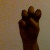
The image shows a hand gesture representing the letter 'E' in Indian Sign Language.